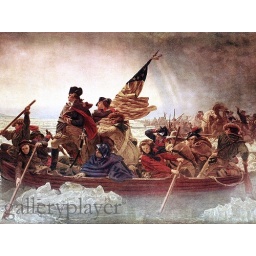
George Washington stands tall as his boat crosses turbulent water in the Delaware River in 1776. 1851